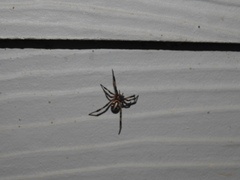
Species: Lactrodectus_hesperus